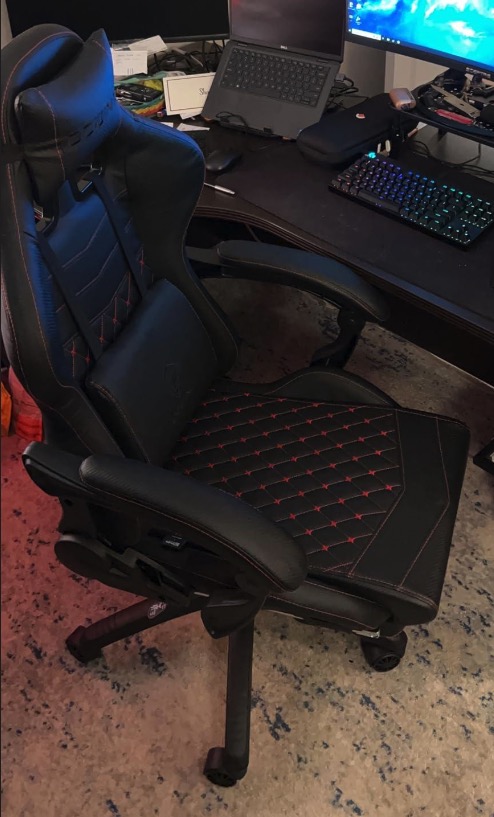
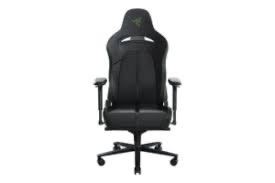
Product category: items_chair
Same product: no